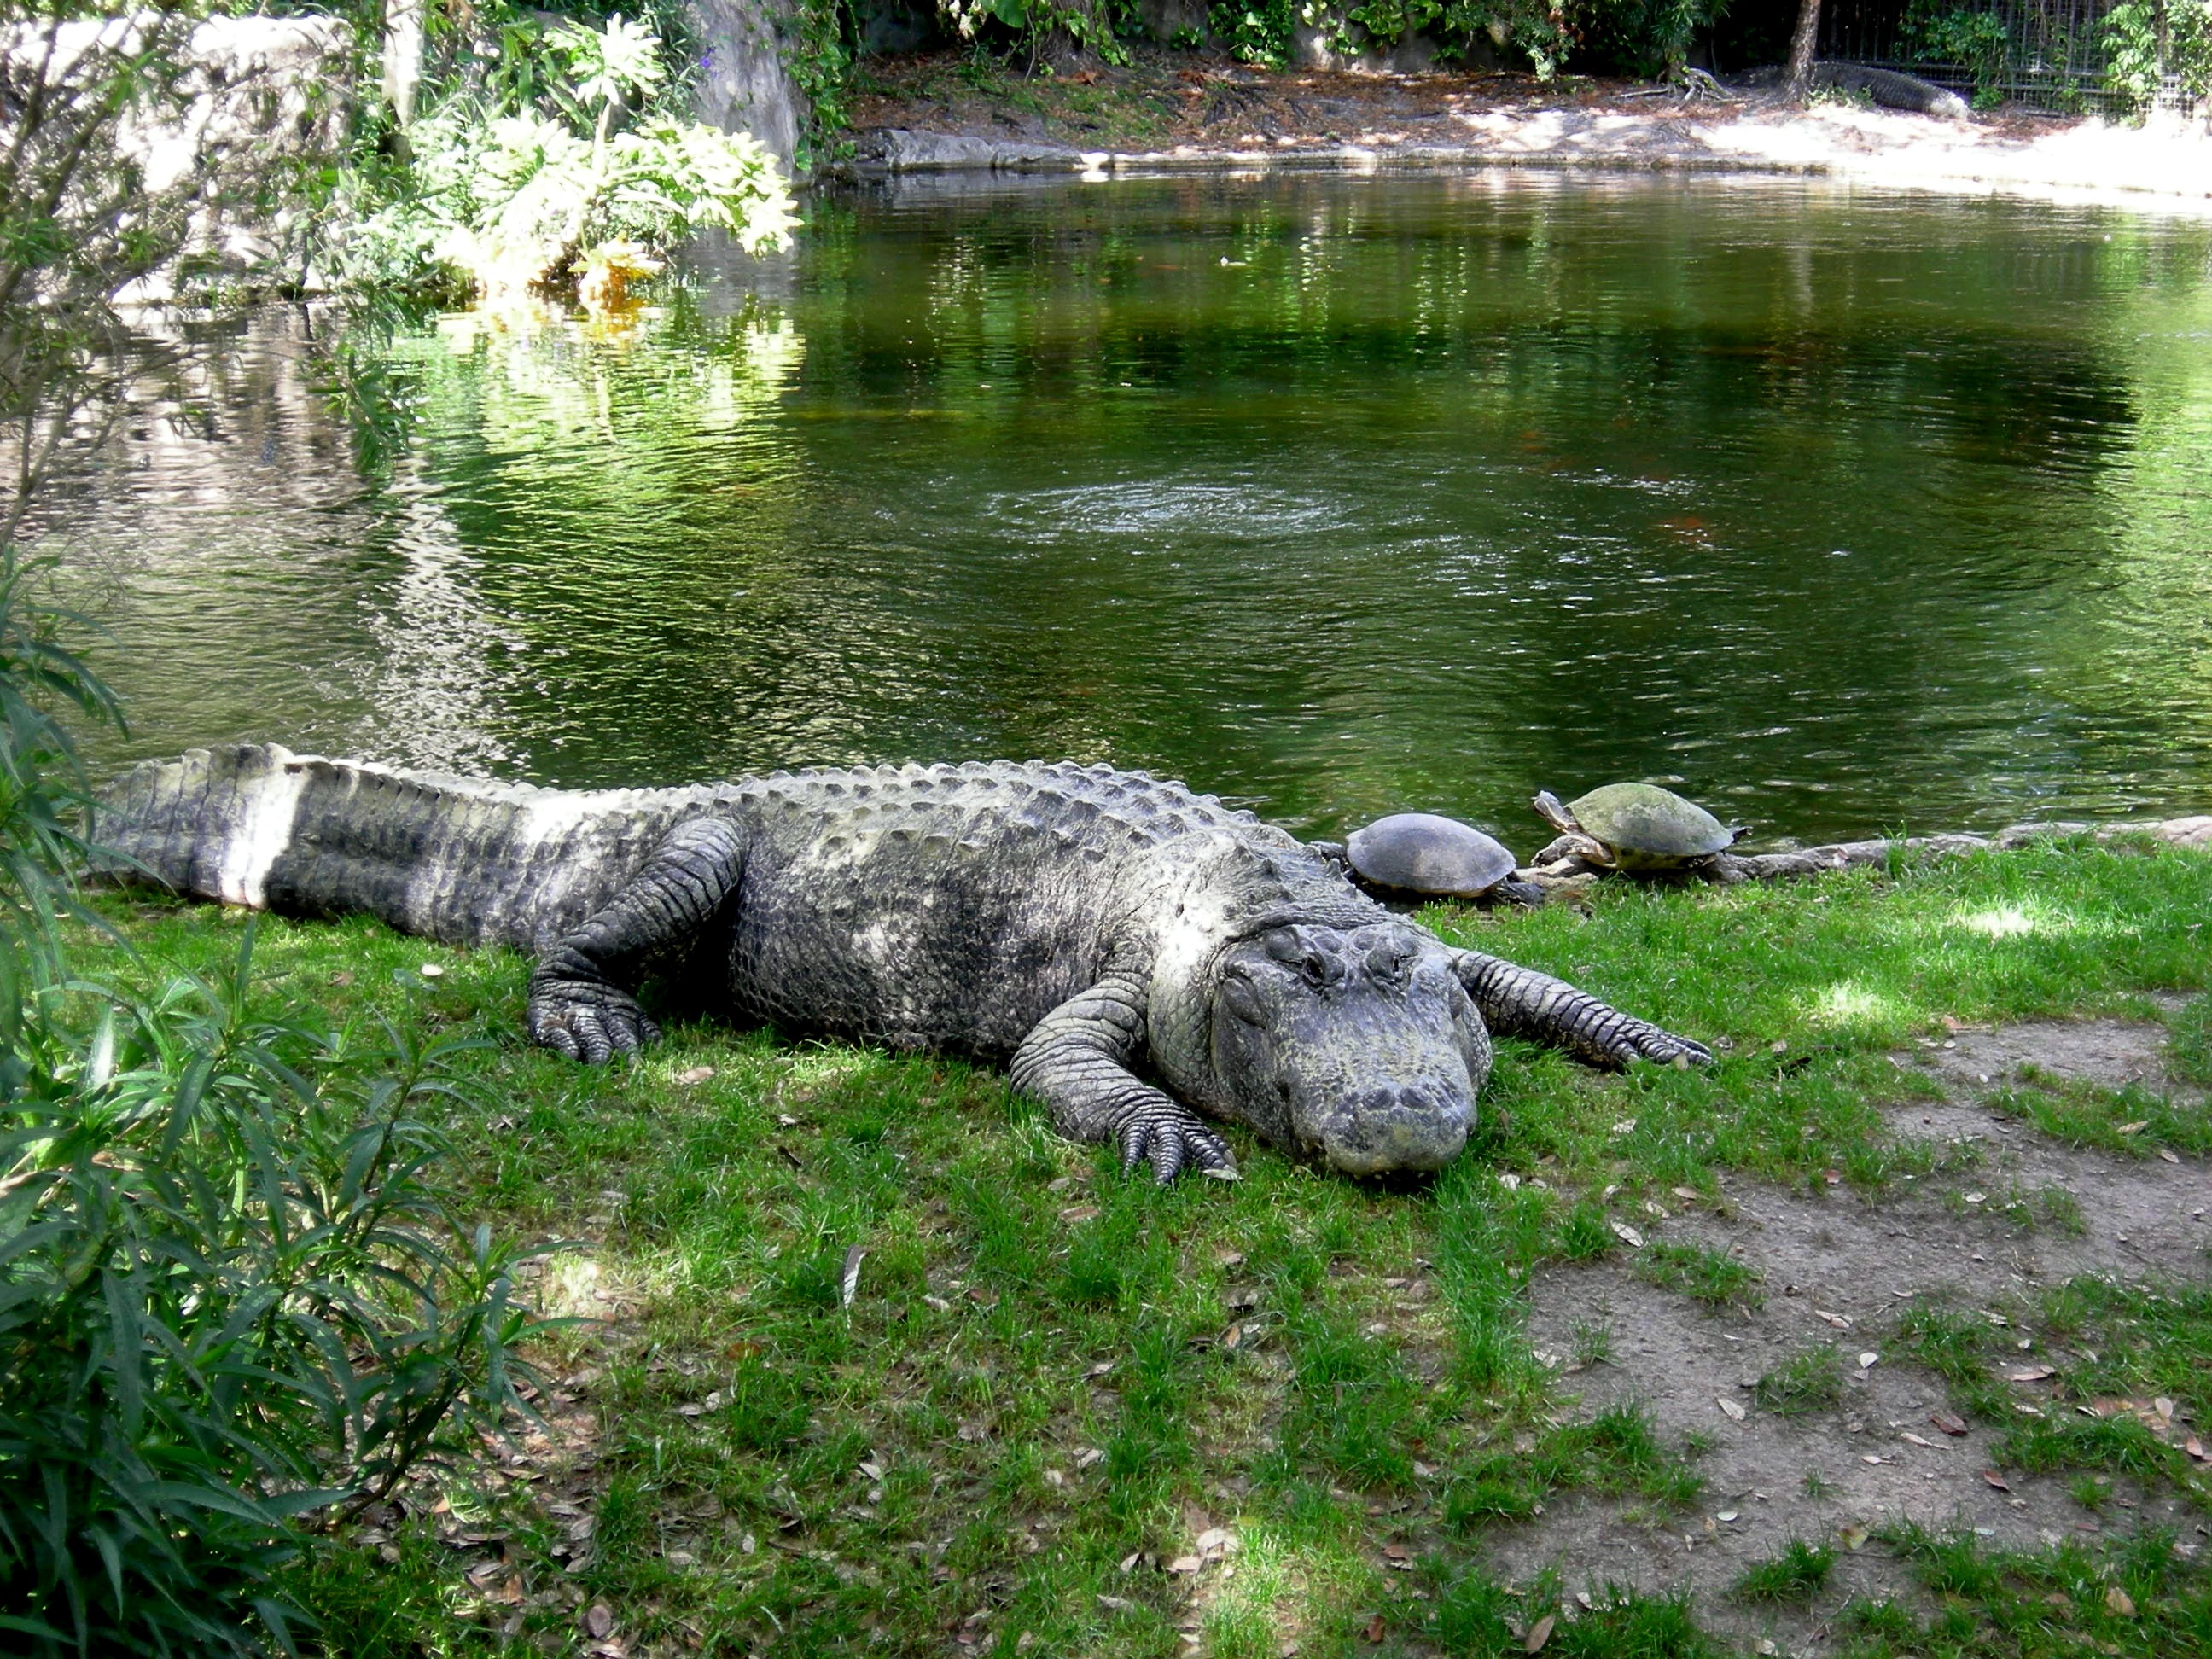
water, nature, lake, animal, pond, wildlife, zoo, reptile, fauna, crocodile, alligator, animals, florida, gator, crocodilia, aligator, busch gardens